Şavşat

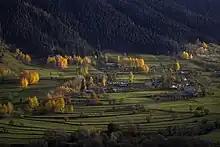
Şavşat, Artvin

Like most districts of Artvin this is a beautiful hilly area surrounded by high mountains on all sides, including the Karçkal mountains to the west, and watered by many mountain streams and pools. There are trout in the largest, Şavşat Karagöl lake and a number of mineral water springs. The area has a cold inland climate, somewhat tempered by being above the Black Sea coast, but at these altitudes winter lasts a long time; it snows from November to April. The mountains are covered with pine forest, with some broadleaf forest at lower elevations.